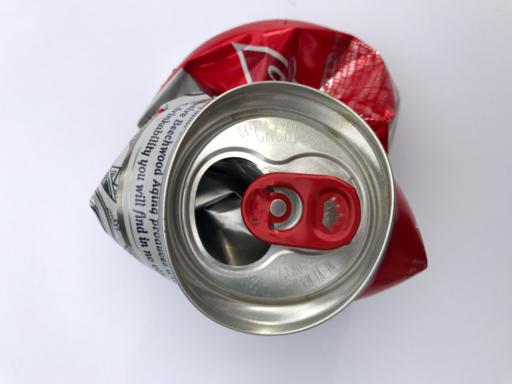
Label: cans